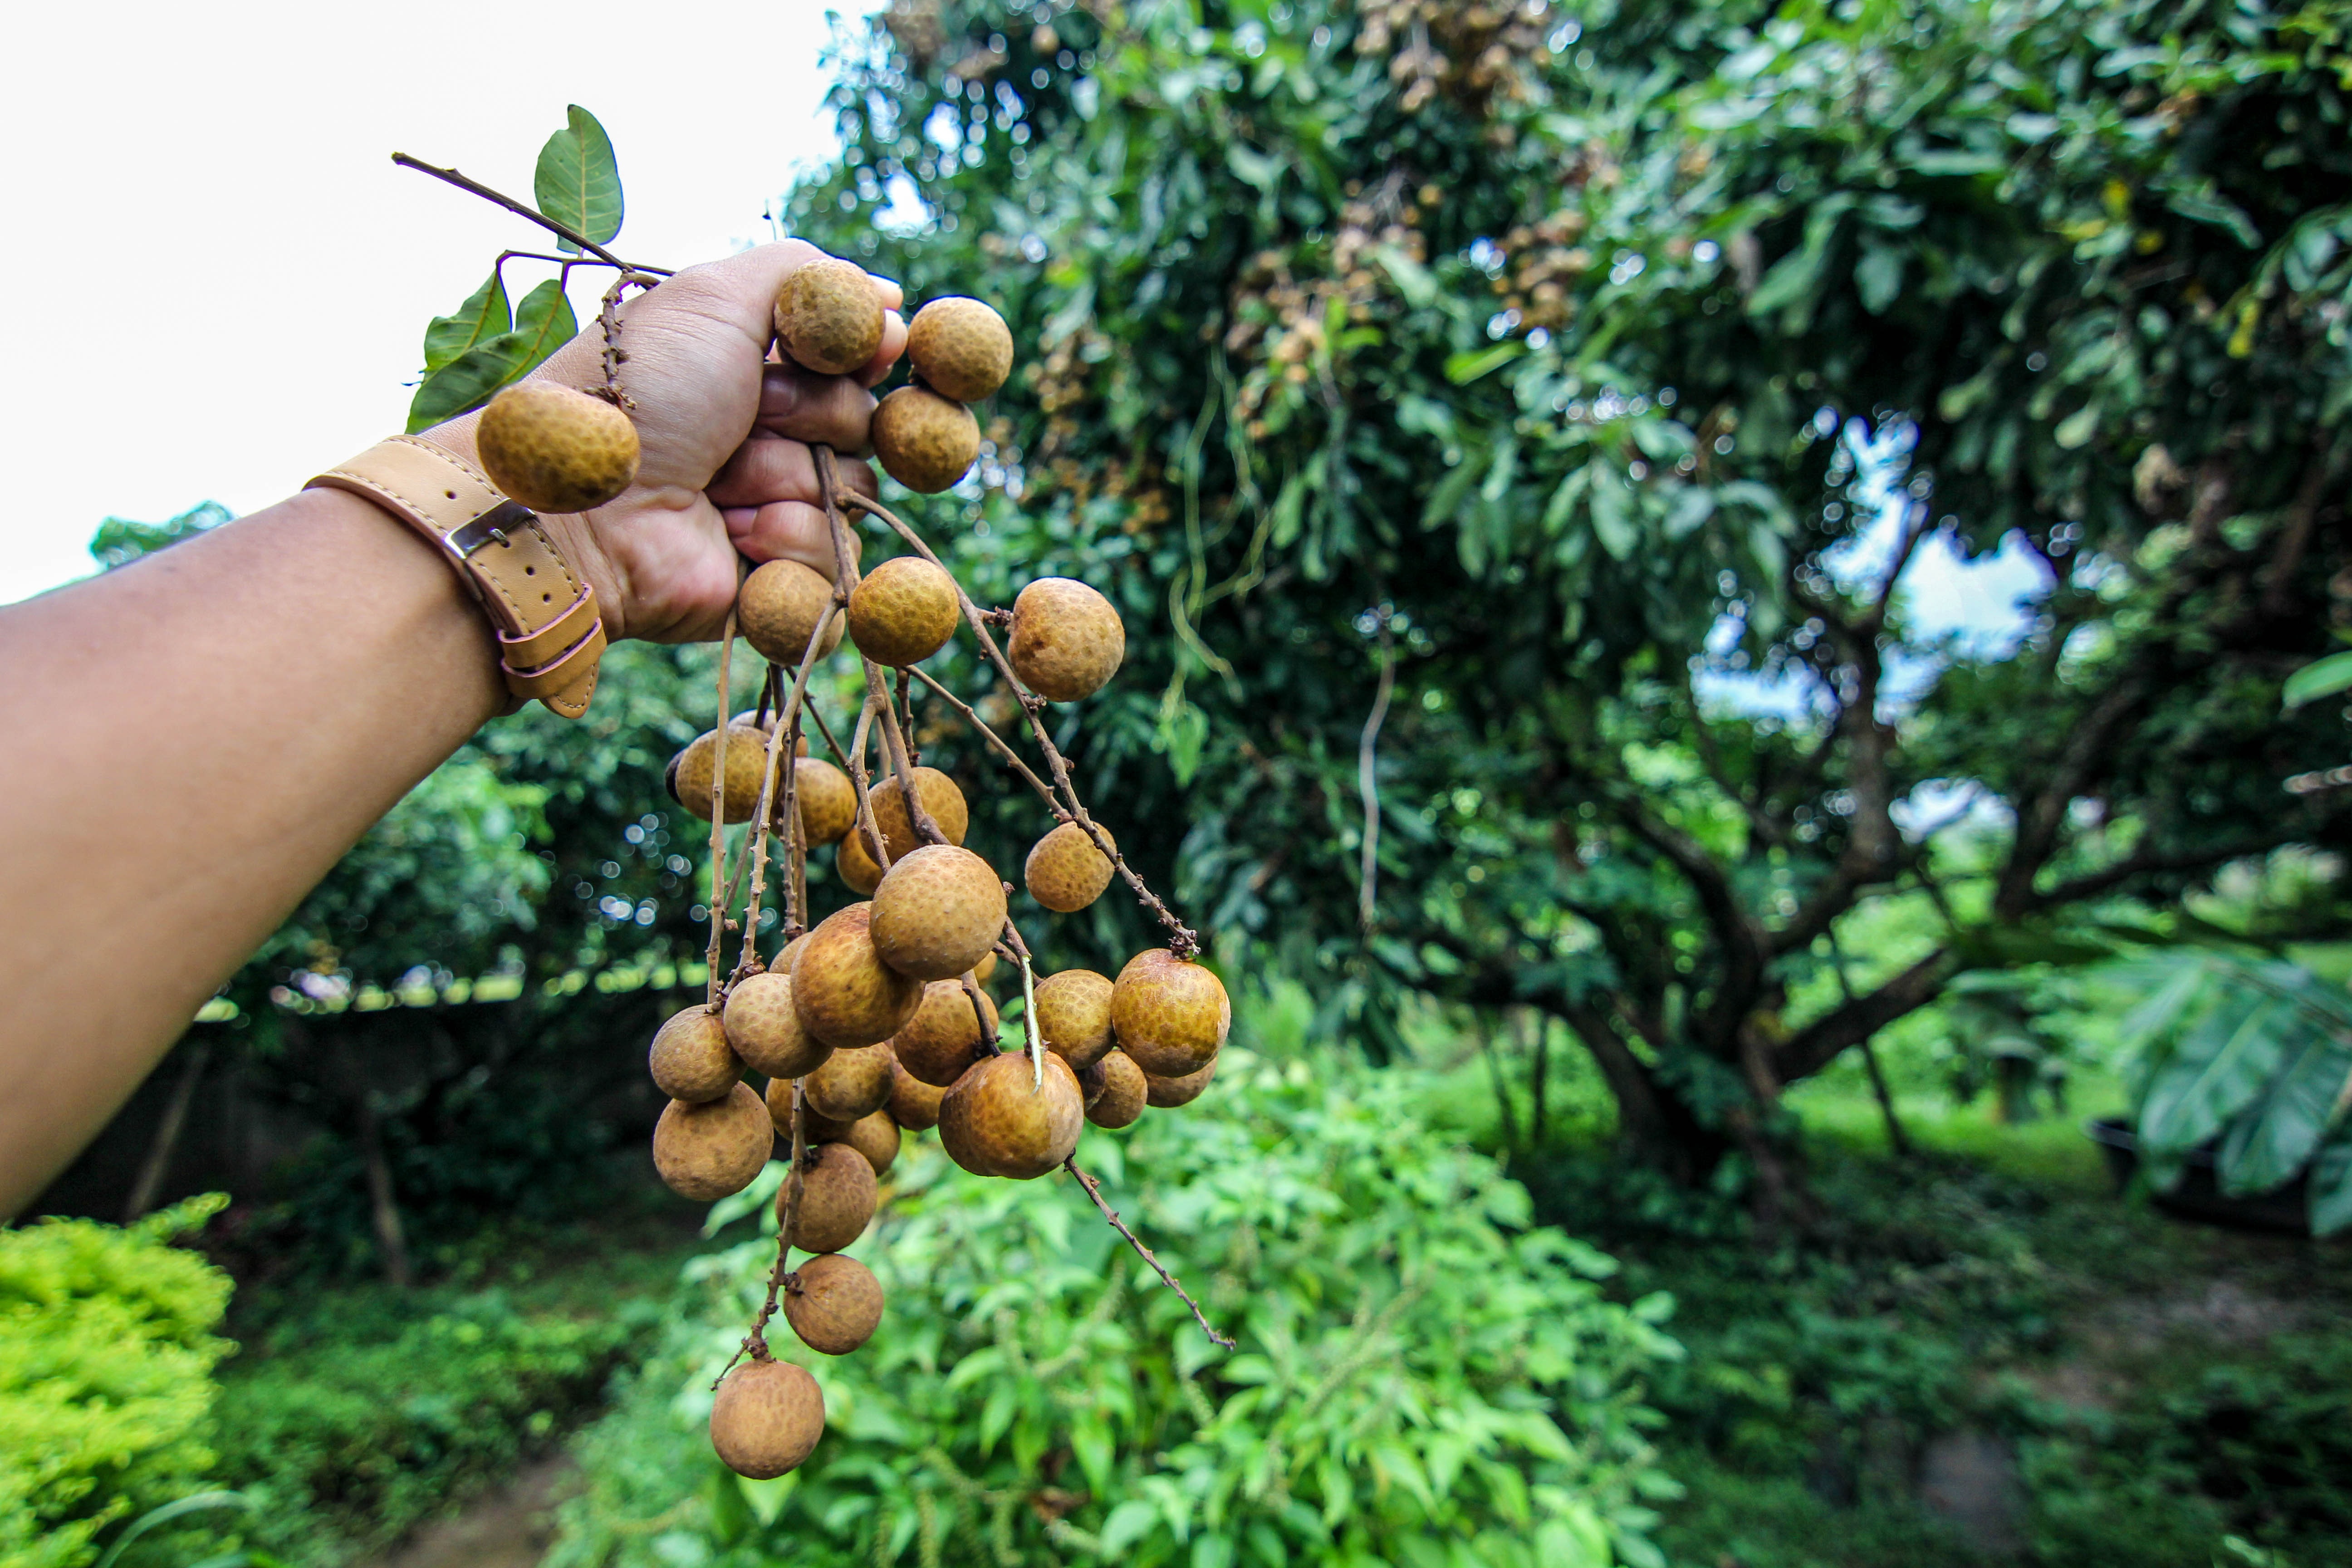
tree, branch, plant, fruit, flower, food, produce, agriculture, garden, hands, flowering plant, longan, land plant, langsat